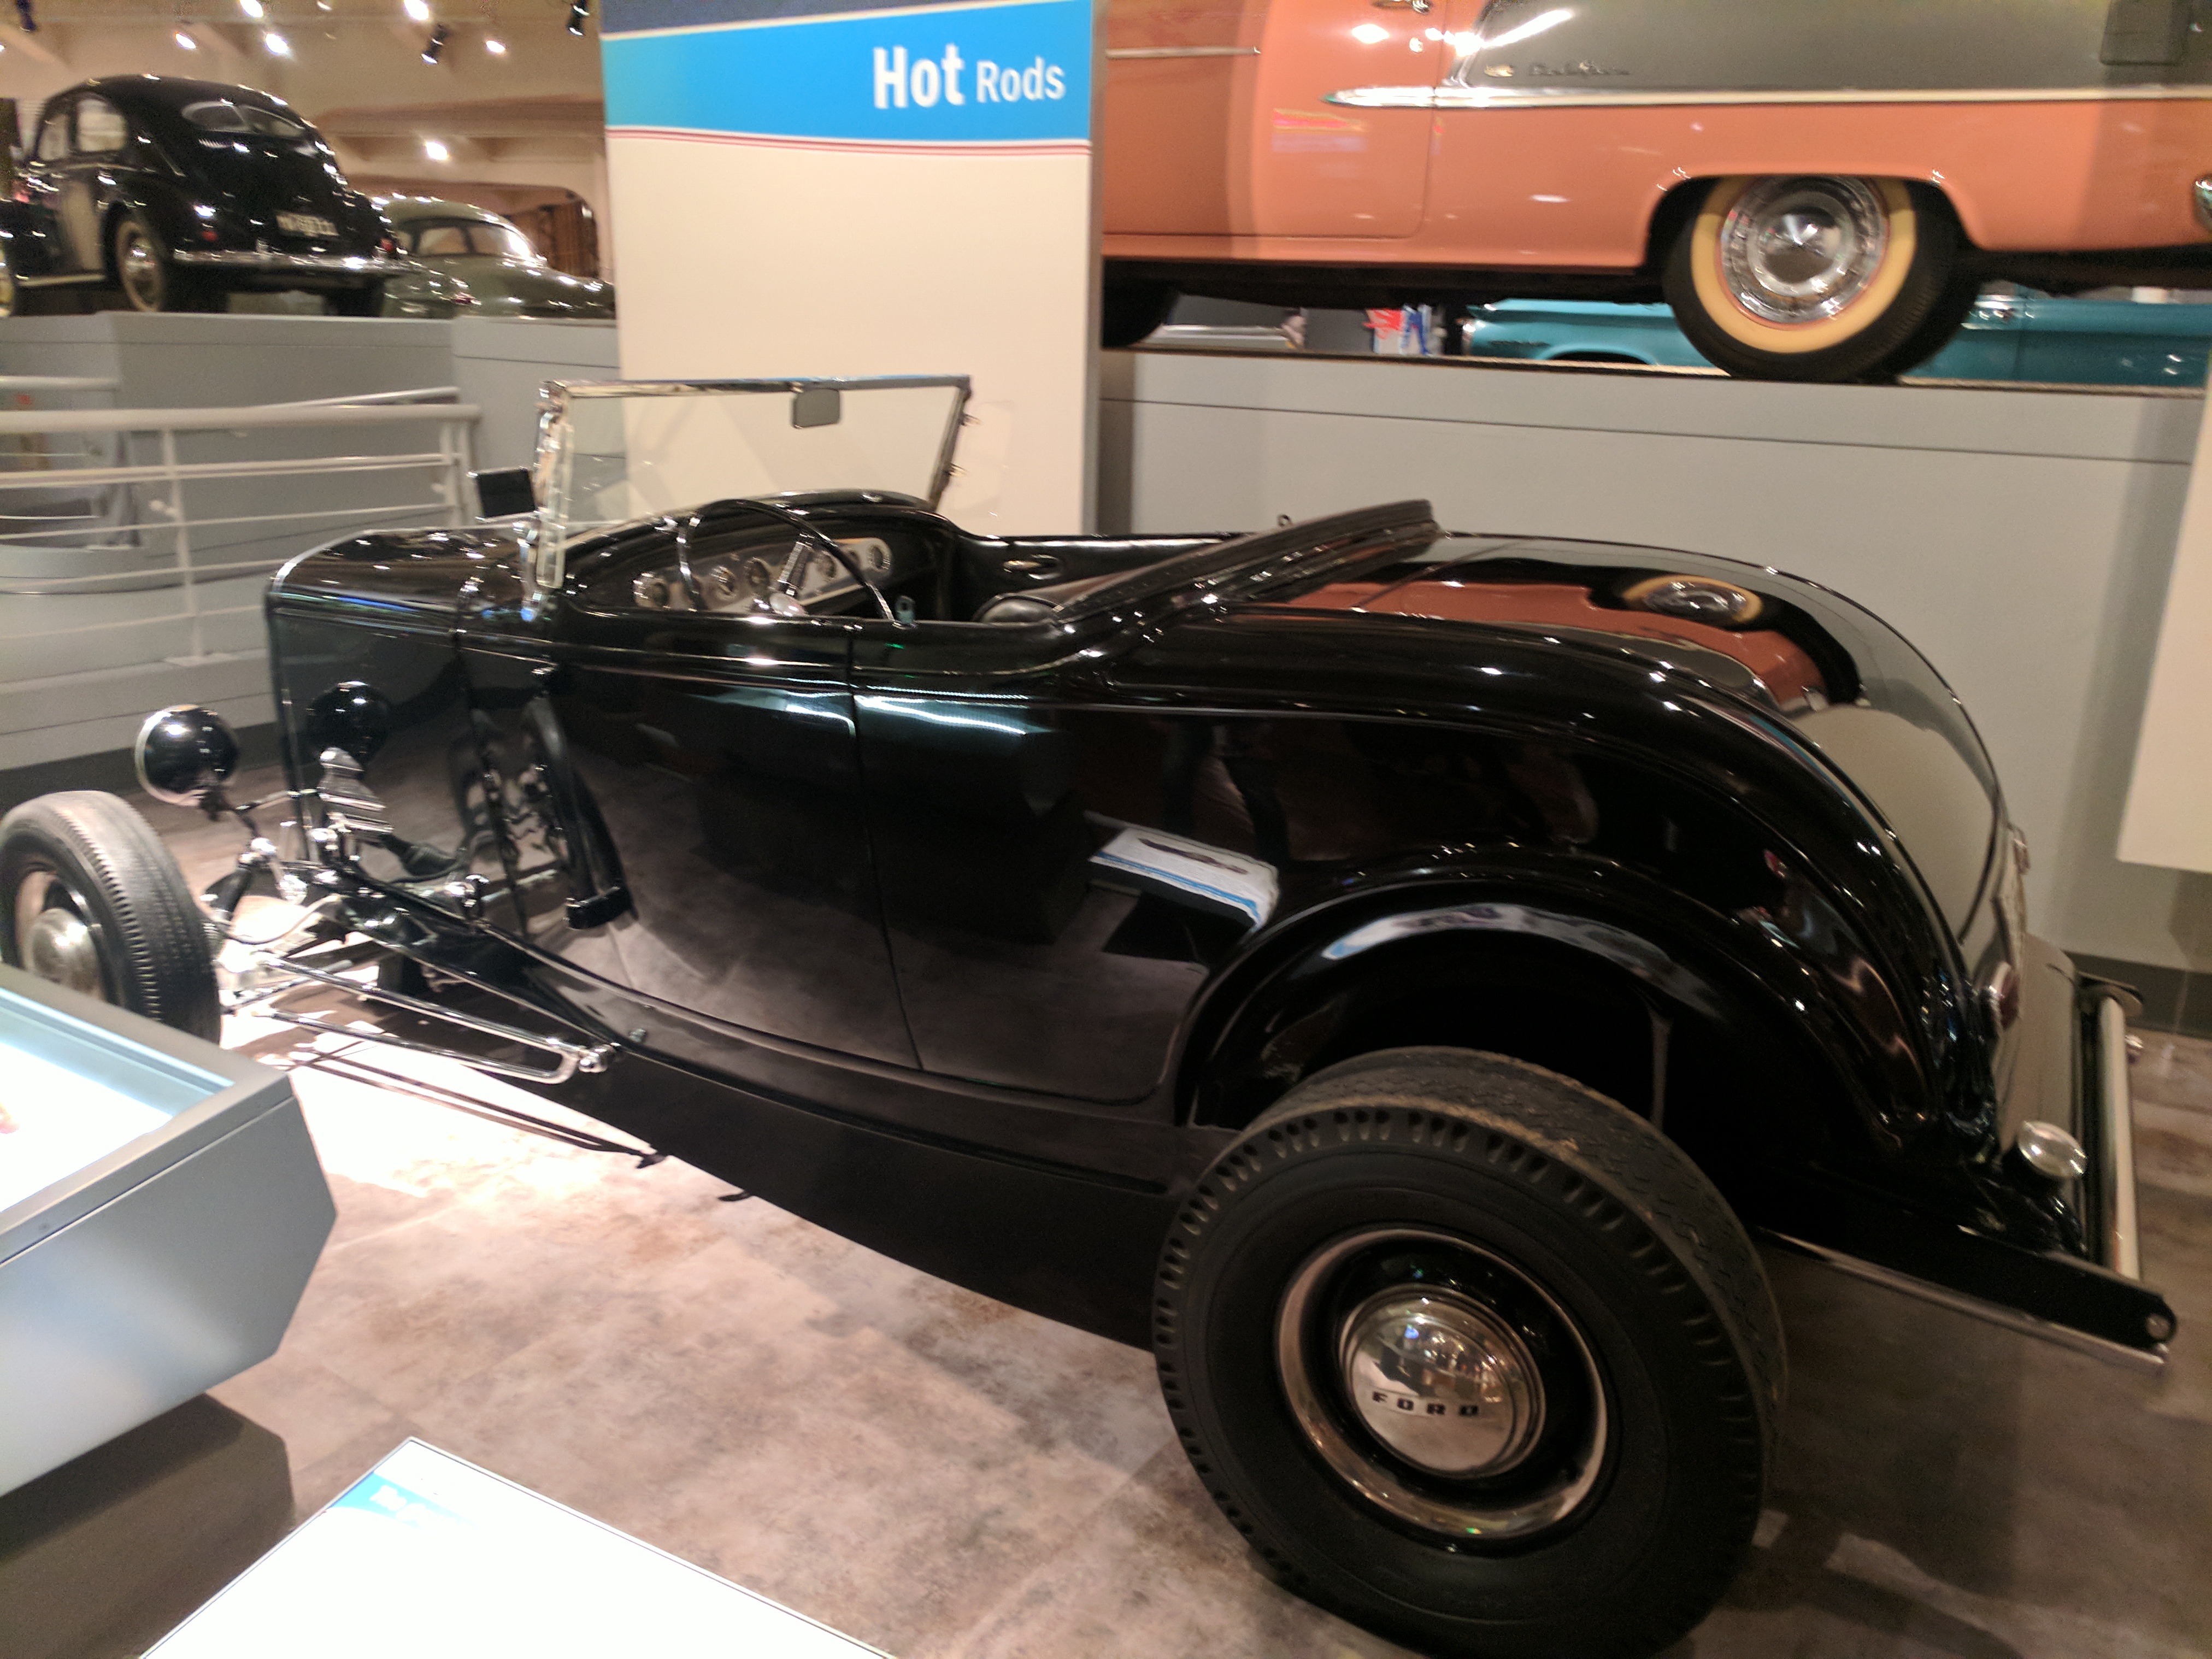
ford, museum, car, cars, auto, automobile, automobiles, machine, machines, land vehicle, vehicle, motor vehicle, classic, vintage car, antique car, classic car, automotive design, hot rod, coupe, custom car, sedan